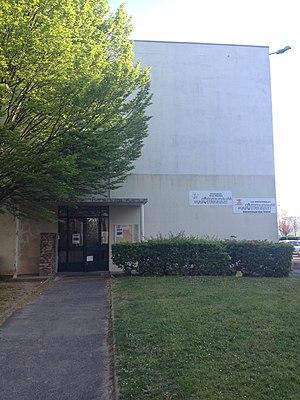
Conservatoire municipal de musique Olivier Messiaen de Ris-Orangis
Ris-Orangis est une commune française située dans le département de l’Essonne en région Île-de-France.